Airport Tycoon

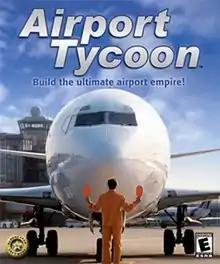
Cover art

Airport Tycoon is a business simulation game released for Windows 95/98 in 2000. It was developed in the United Kingdom by Krisalis Software (now defunct). In "Airport Tycoon", the player must successfully build and manage an airport without going bankrupt. There have been two sequels created for "Airport Tycoon": "Airport Tycoon 2" and "Airport Tycoon 3". There was to be a Nintendo 64 version released as well, but this version was cancelled for unknown reasons.